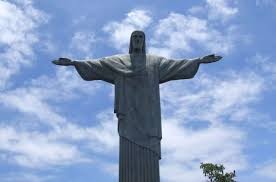
Landmark: Christ the Reedemer